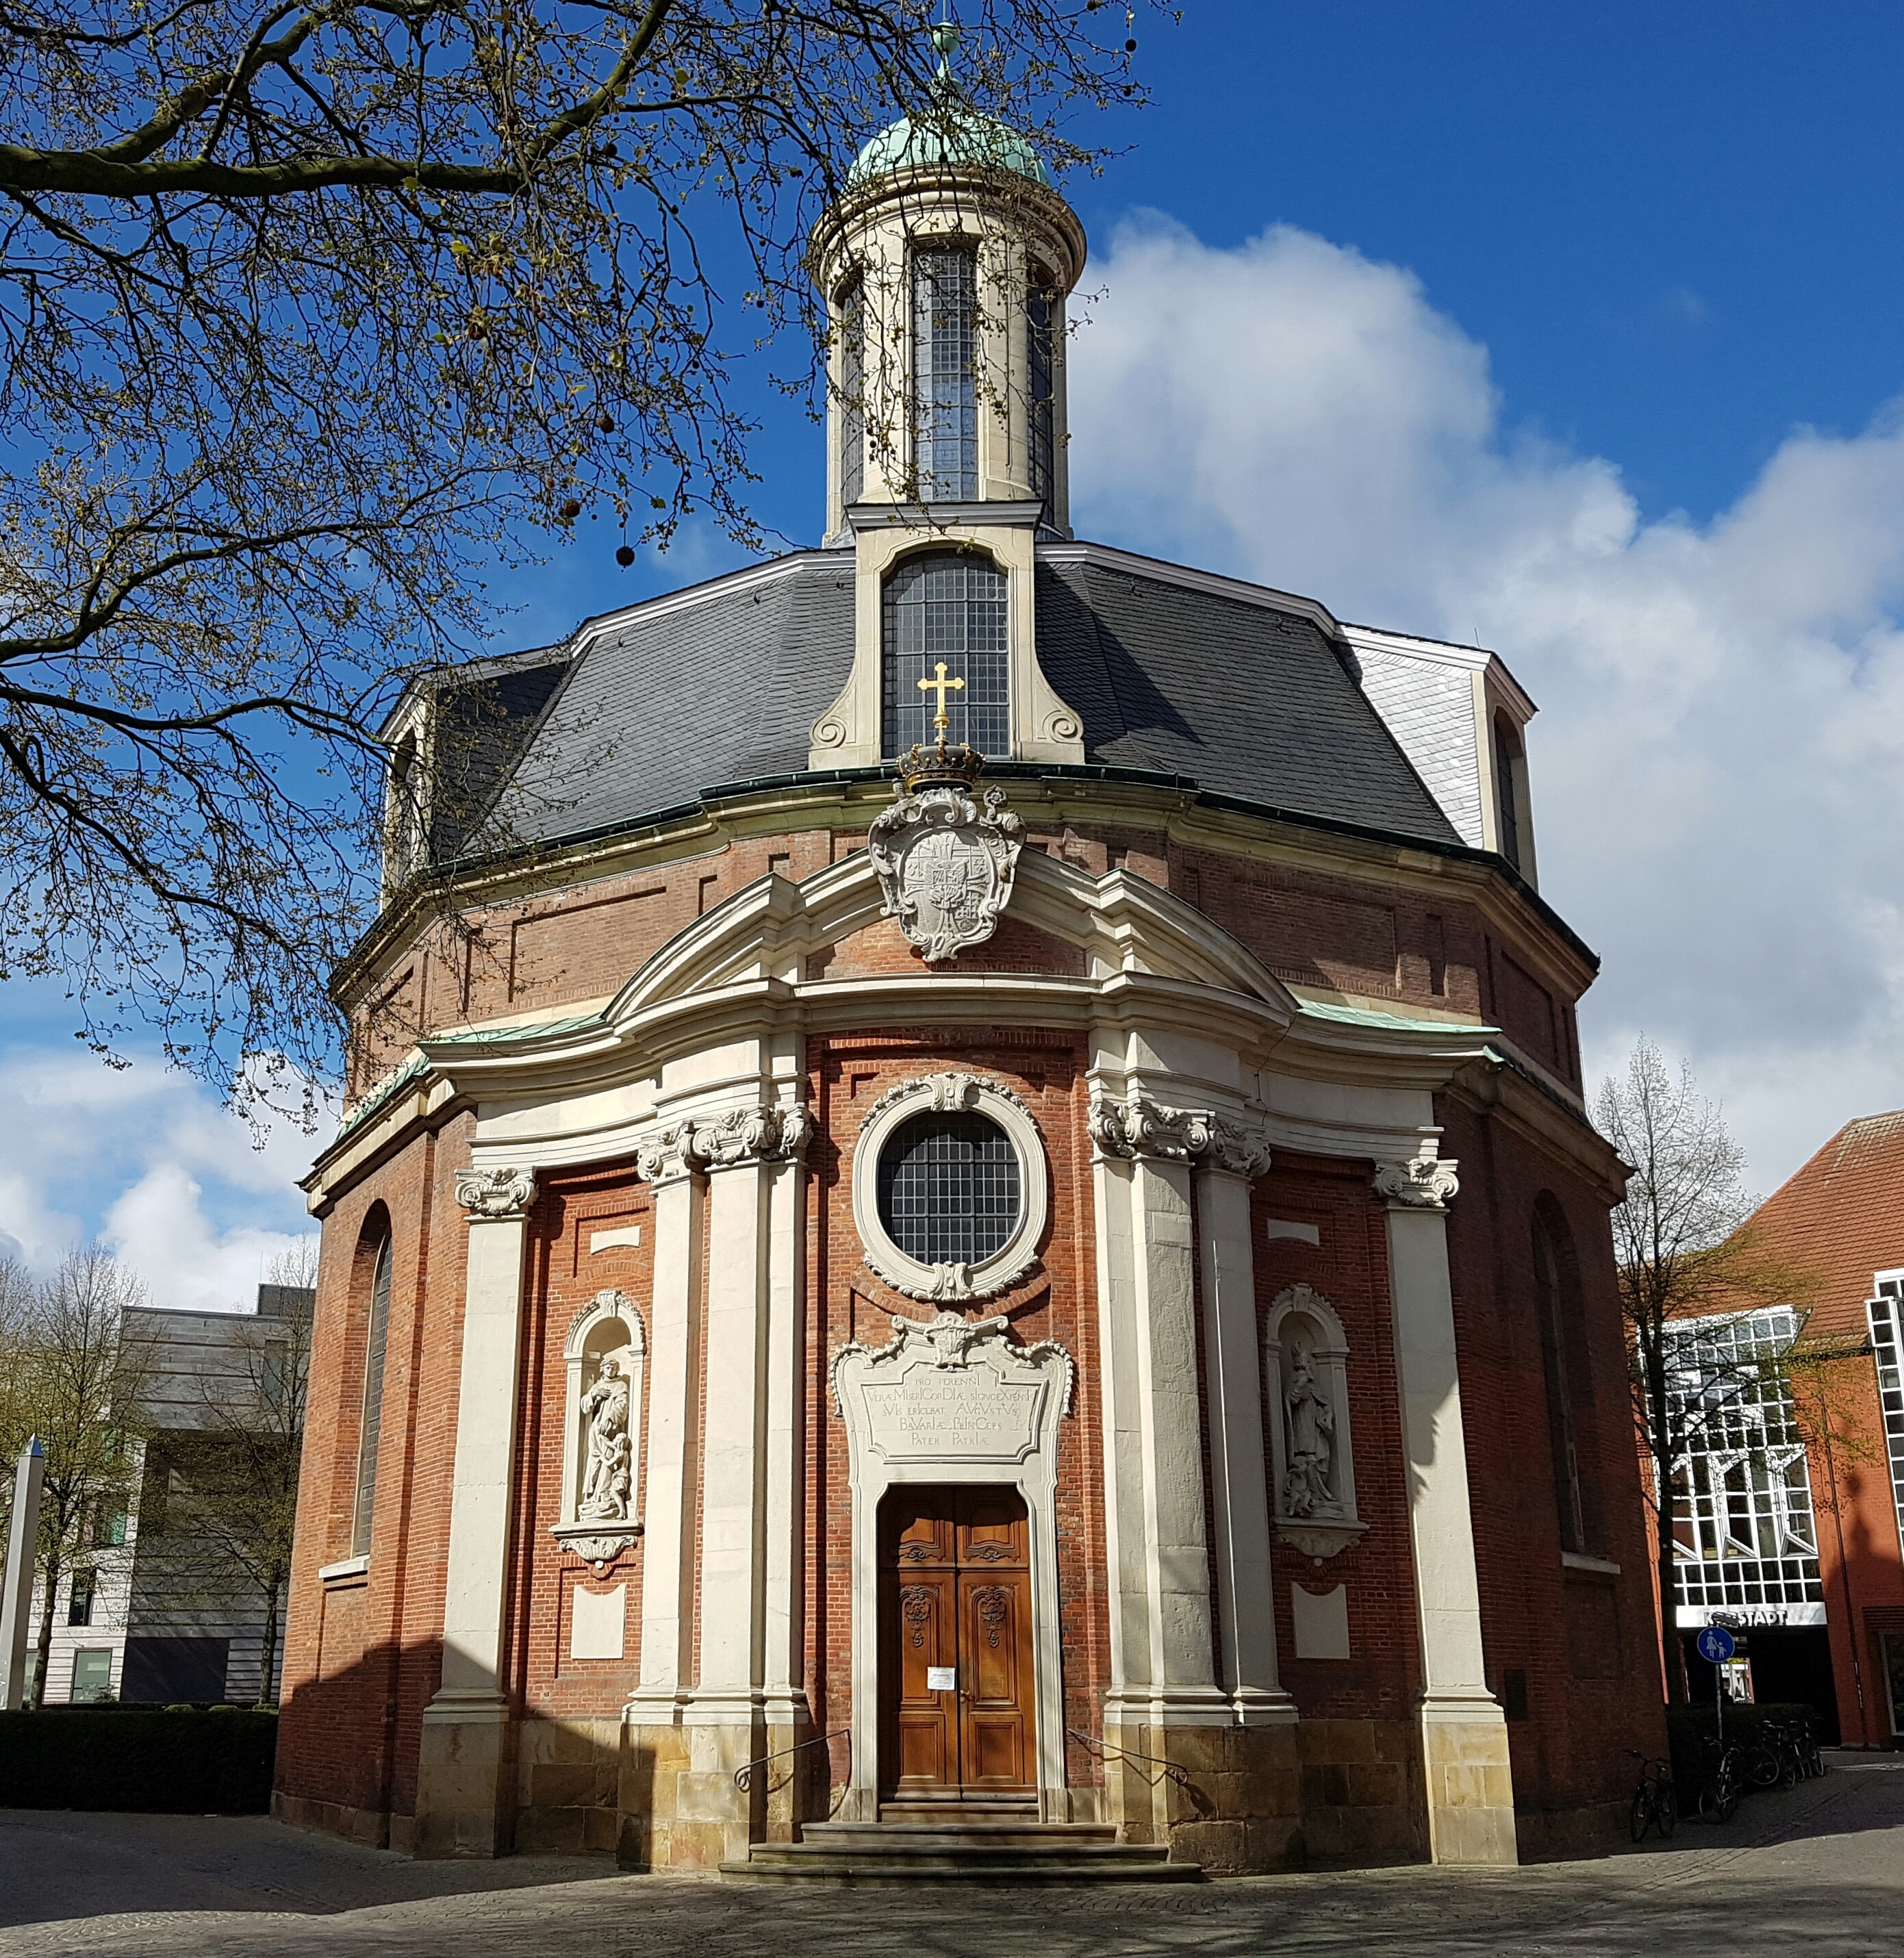
architecture, building, downtown, landmark, facade, church, cathedral, chapel, christian, place of worship, religious, catholic, faith, monastery, synagogue, christianity, basilica, baroque, westfalen, munster, clemens church, johann conrad schlaun